Black pudding
Also known as:
ar - Arabic: بودينغ أسود
arz - Egyptian Arabic: البودينج الاسود
cy - Welsh: Pwdin gwaed
de - German: Blutpudding
en-simple - Simple English: Black pudding
ga - Irish: Putóg dubh
gv - Manx: Putage ghoo
he - Hebrew: פודינג שחור
id - Indonesian: Black pudding
it - Italian: Black pudding
jv - Javanese: Pudhing ireng
ko - Korean: 블랙 푸딩
pl - Polish: Black pudding
uk - Ukrainian: Чорний пудинг
yue - Cantonese: 黑布甸
zh - Chinese: 黑布丁
Category: meat (blood sausage)
Cuisine: English, Irish, Scottish
Associated cuisines: English, Irish, Scottish
Area: England, Ireland, Scotland
Countries: England, Ireland, Scotland
Region: Northern Europe

This dish is made from pork or occasionally beef blood, with pork fat or beef suet, and a cereal, usually oatmeal, oat groats, or barley groats. It has a high proportion of cereal, along with the use of certain herbs such as pennyroyal.

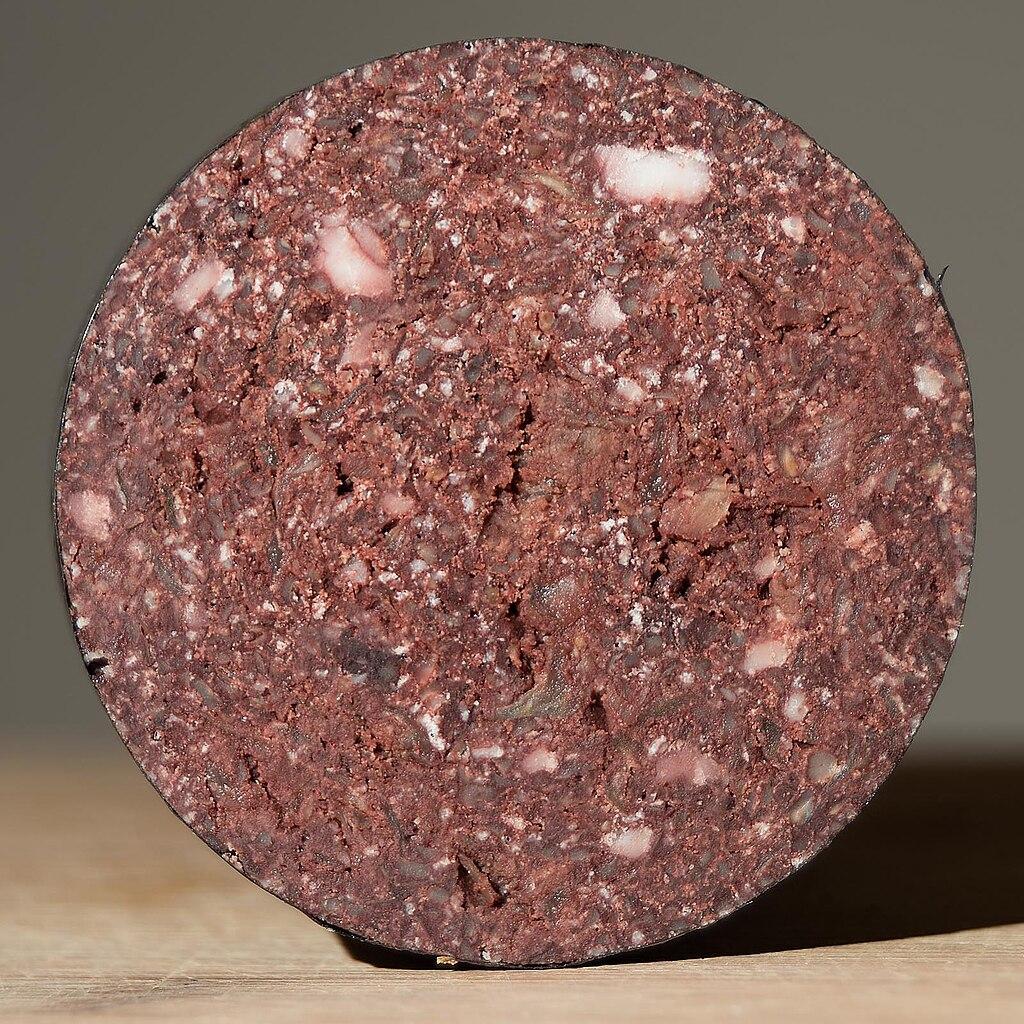
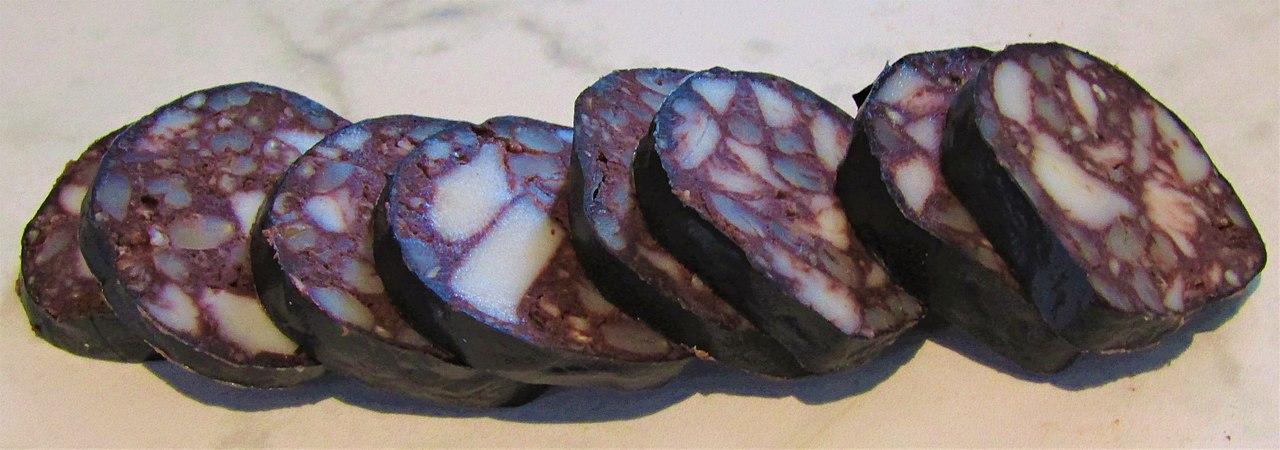
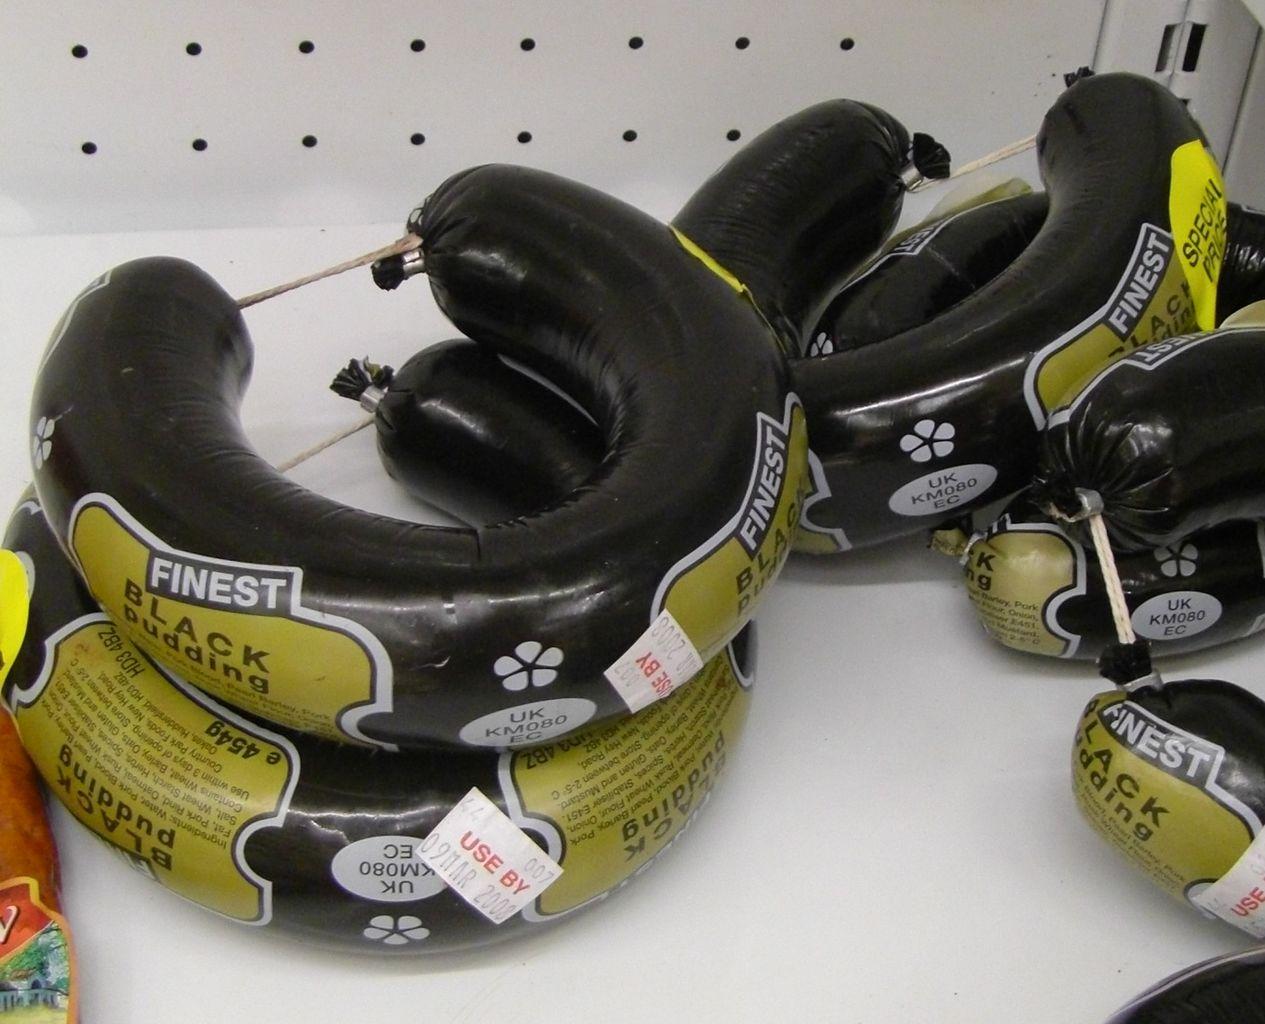